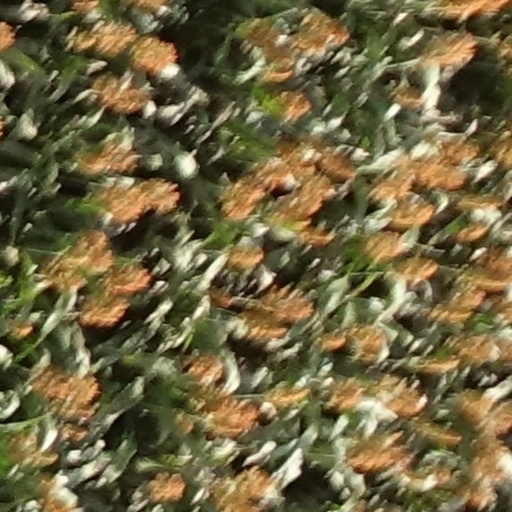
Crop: sorghum